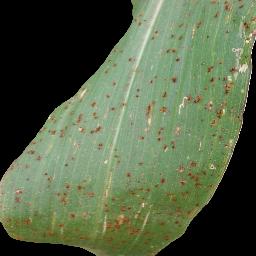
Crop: corn
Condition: (maize)_common_rust